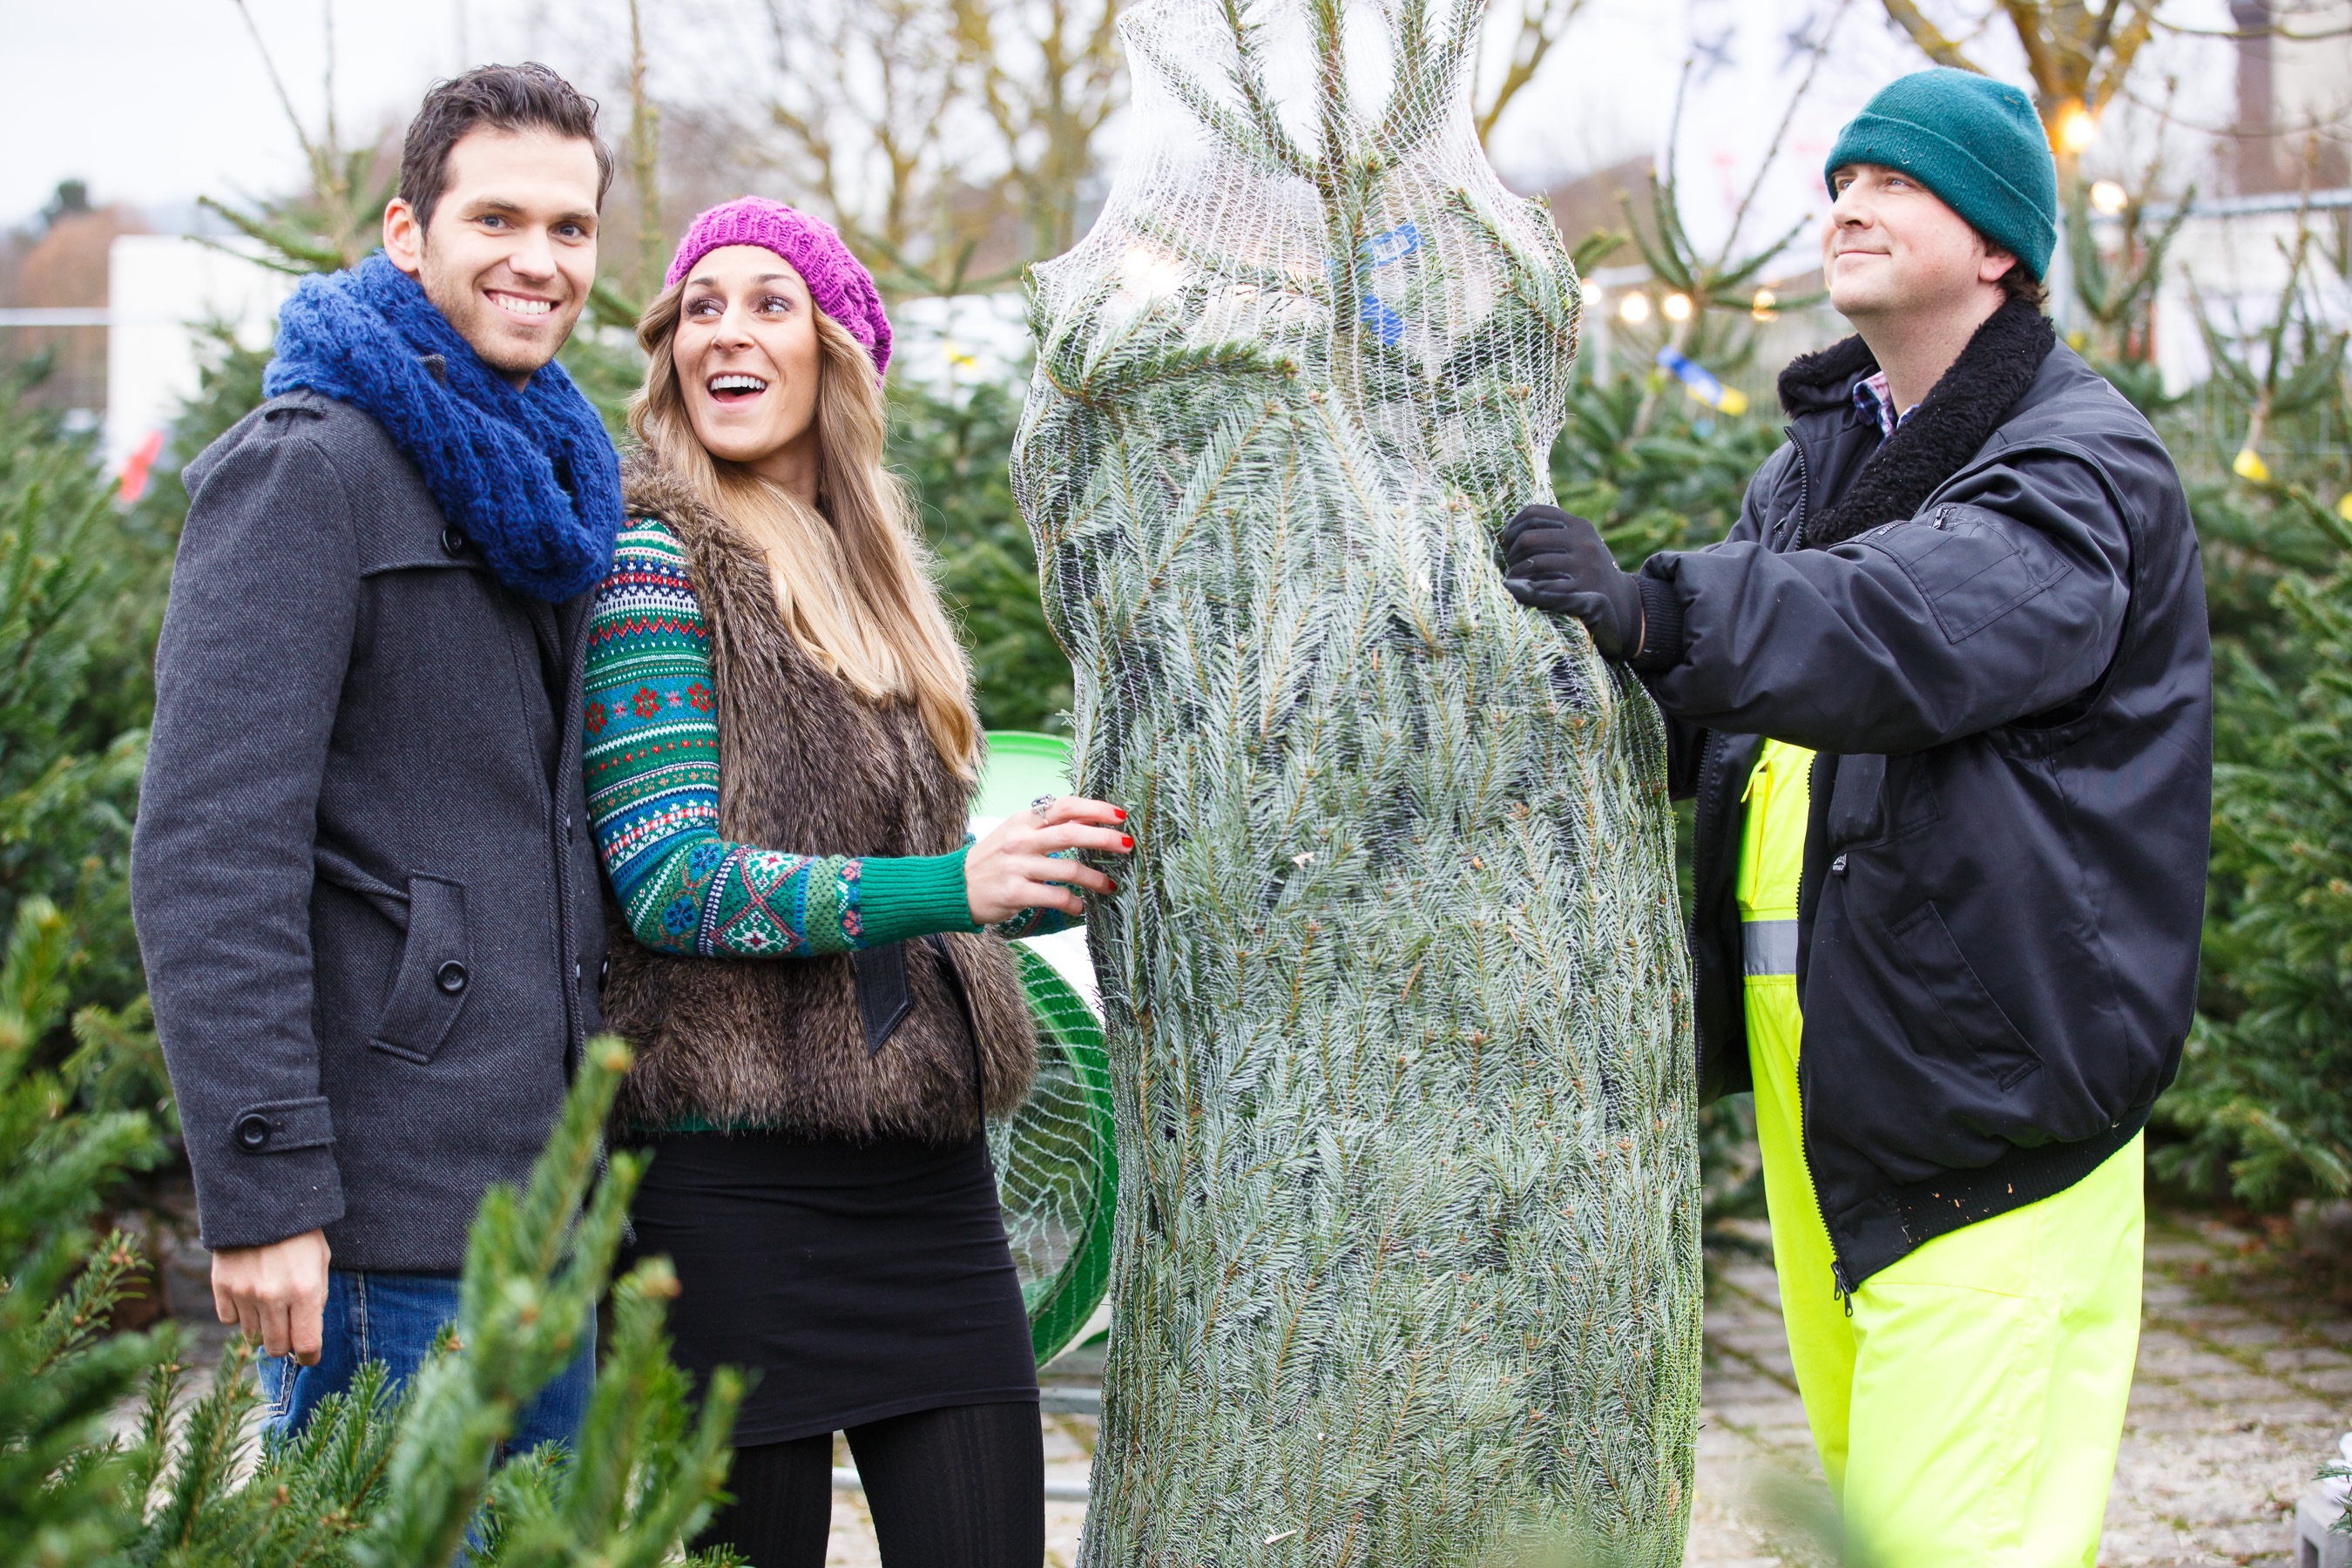
tree, person, people, community, family